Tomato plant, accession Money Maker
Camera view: vertical (180 deg); turntable rotation: 0 degrees
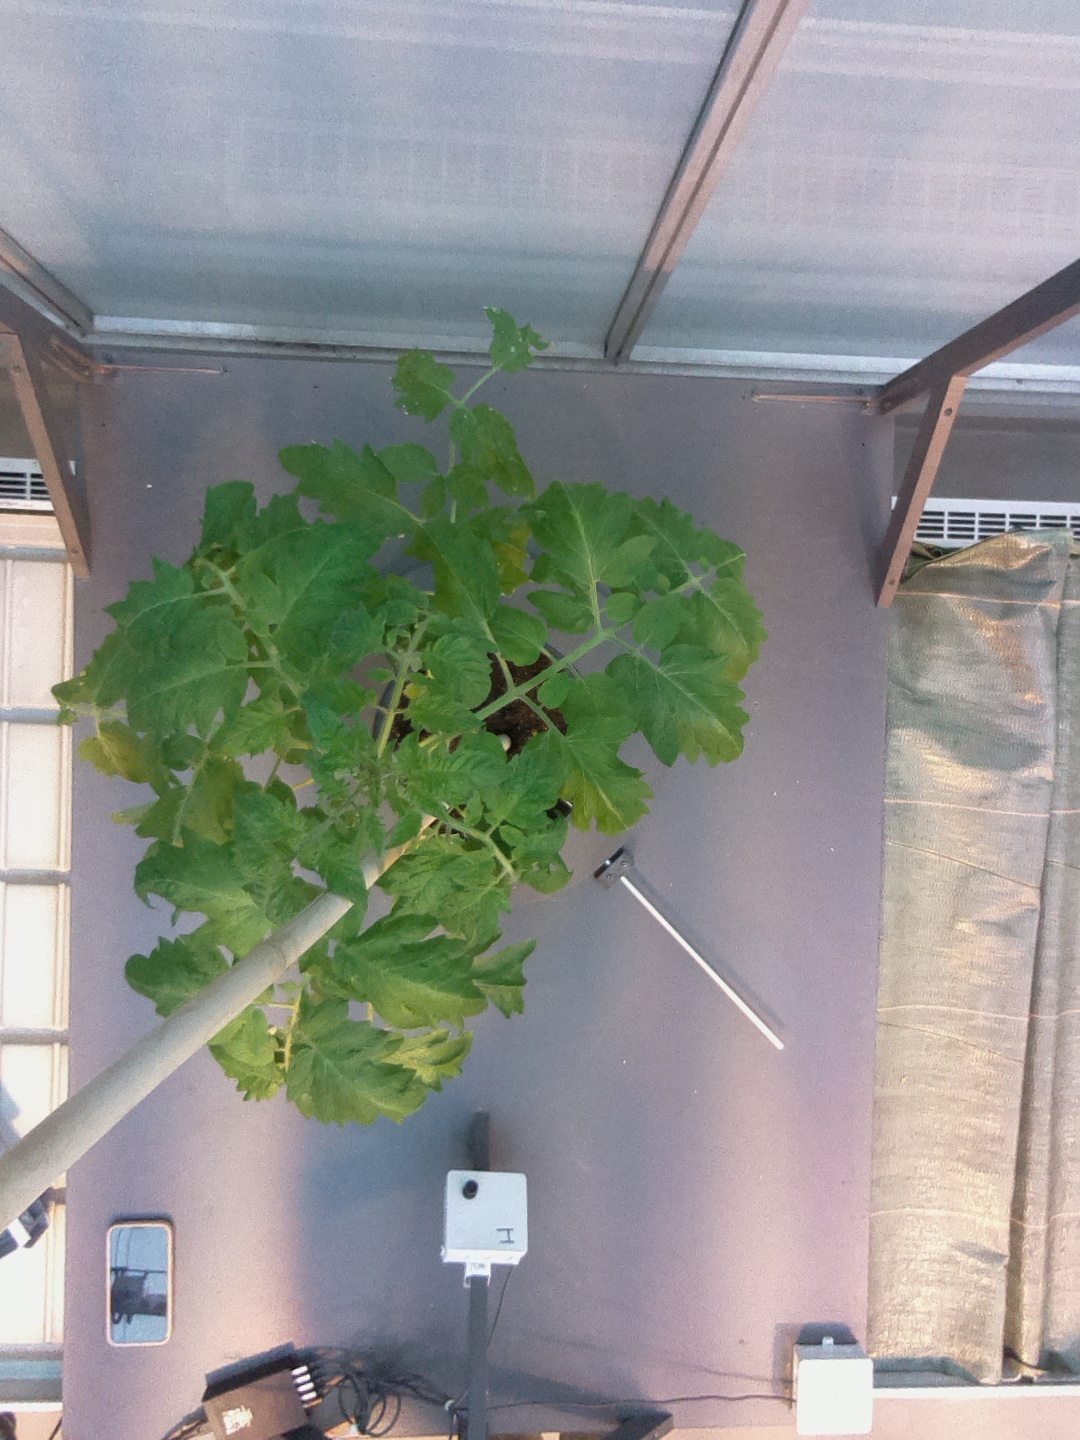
BBCH growth stage 52: 2 inflorescences visible